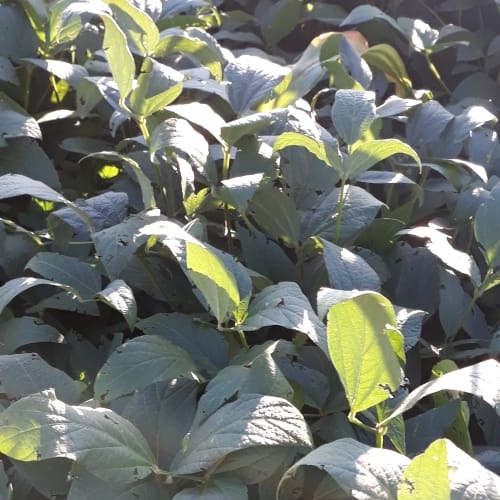
Label: Diabrotica_speciosa